Bengal Presidency

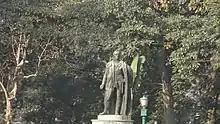
Statue of Lord William Bentinck in Calcutta Victoria Memorial. As Governor-General, Bentinck made English the medium of instruction in schools and phased out Persian.

The Calcutta High Court was set up in 1862. The building was designed on the model of Ypres Cloth Hall in Belgium. The Dacca High Court building was built during the early 20th century, with elements of a Roman pantheon. District courts were established in all district headquarters of the Bengal Presidency. At the district level, tax collectors and revenue officers acted with the power of magistrates. In 1829, magisterial power was given to all Collectors and Revenue Officers. The controversy regarding the lack of separation of powers continued until 1921.